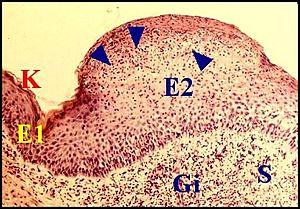
Epithélium d'un cholestéatome remanié par l'inflammation du stroma sous-jacent
L’histopathologie du cholestéatome est un outil décisif de diagnostic d'une « tumeur » ou plutôt d'une néoformation bénigne de l'oreille moyenne.